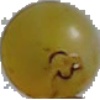
Label: white_grape